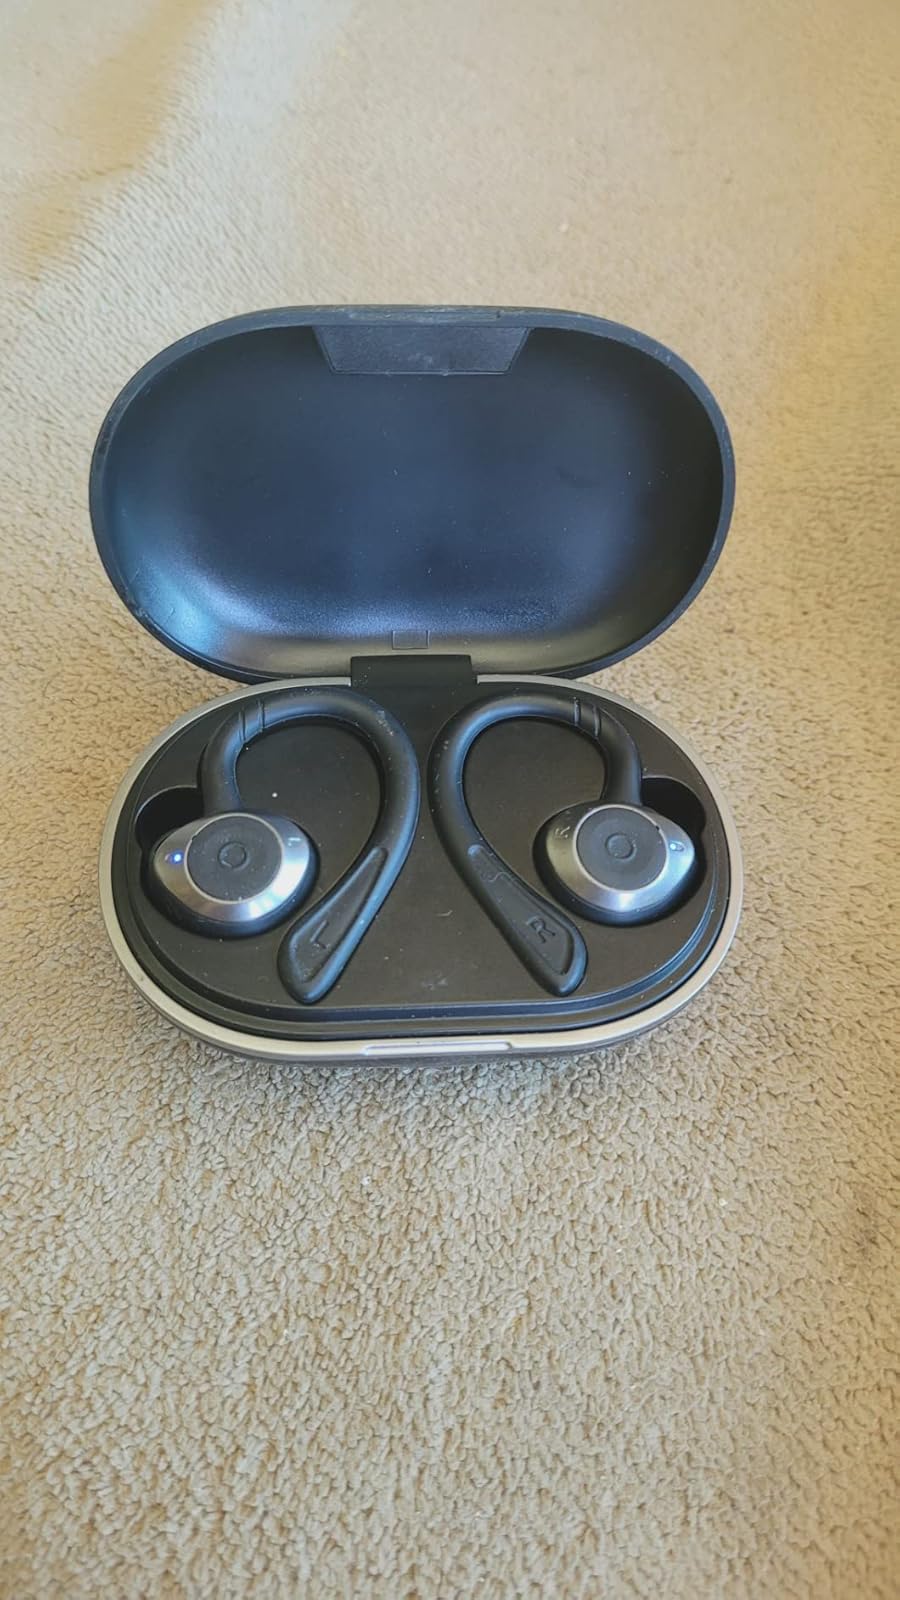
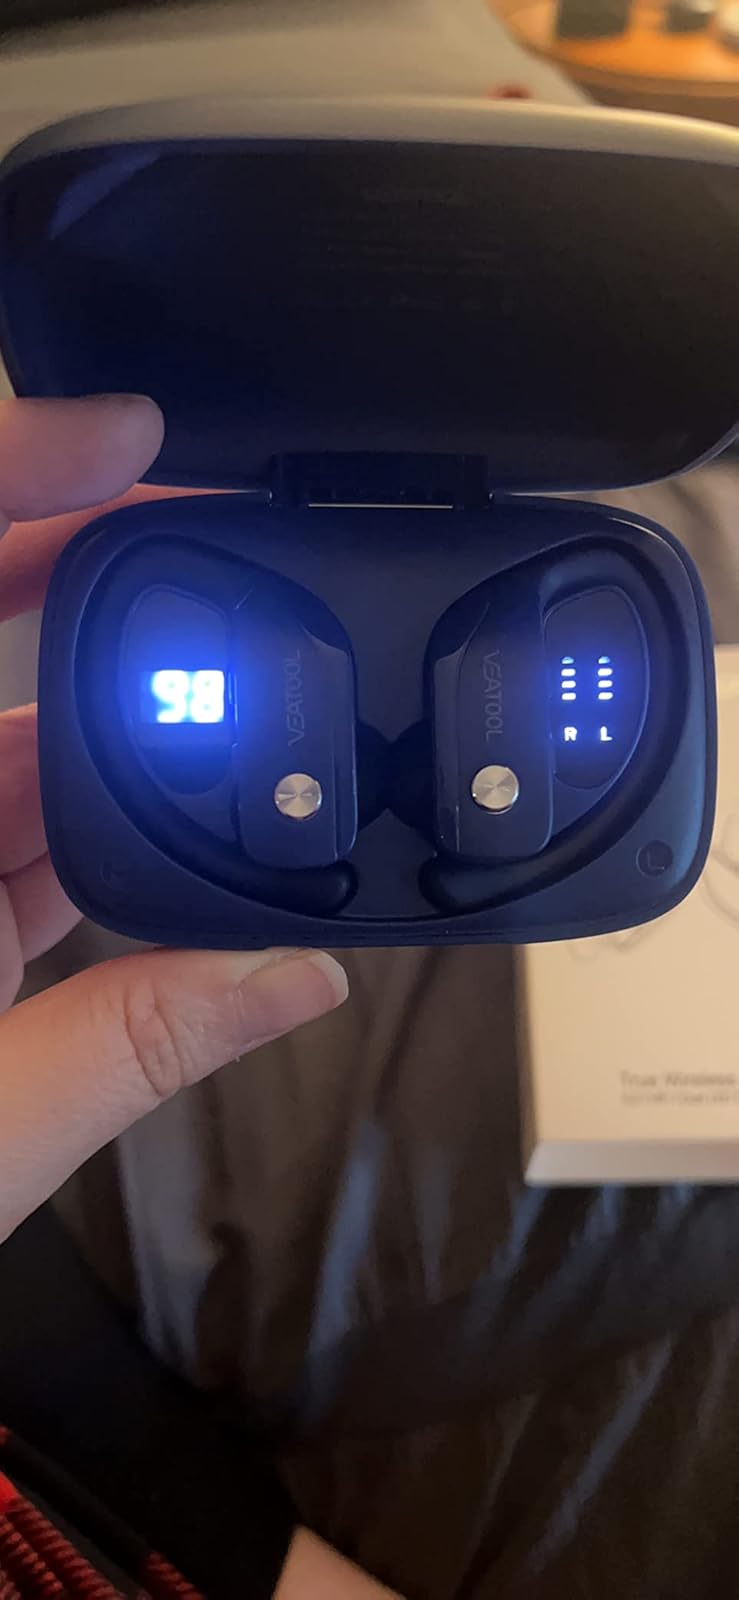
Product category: earbuds
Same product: no